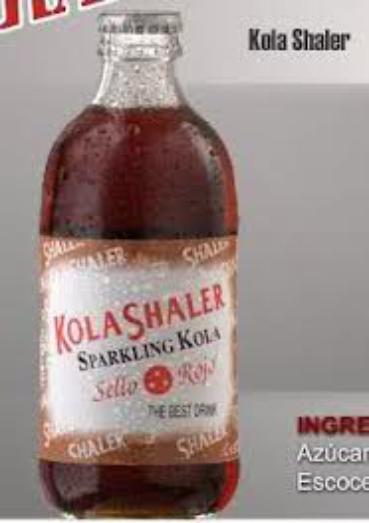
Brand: Kola Shaler
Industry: Food